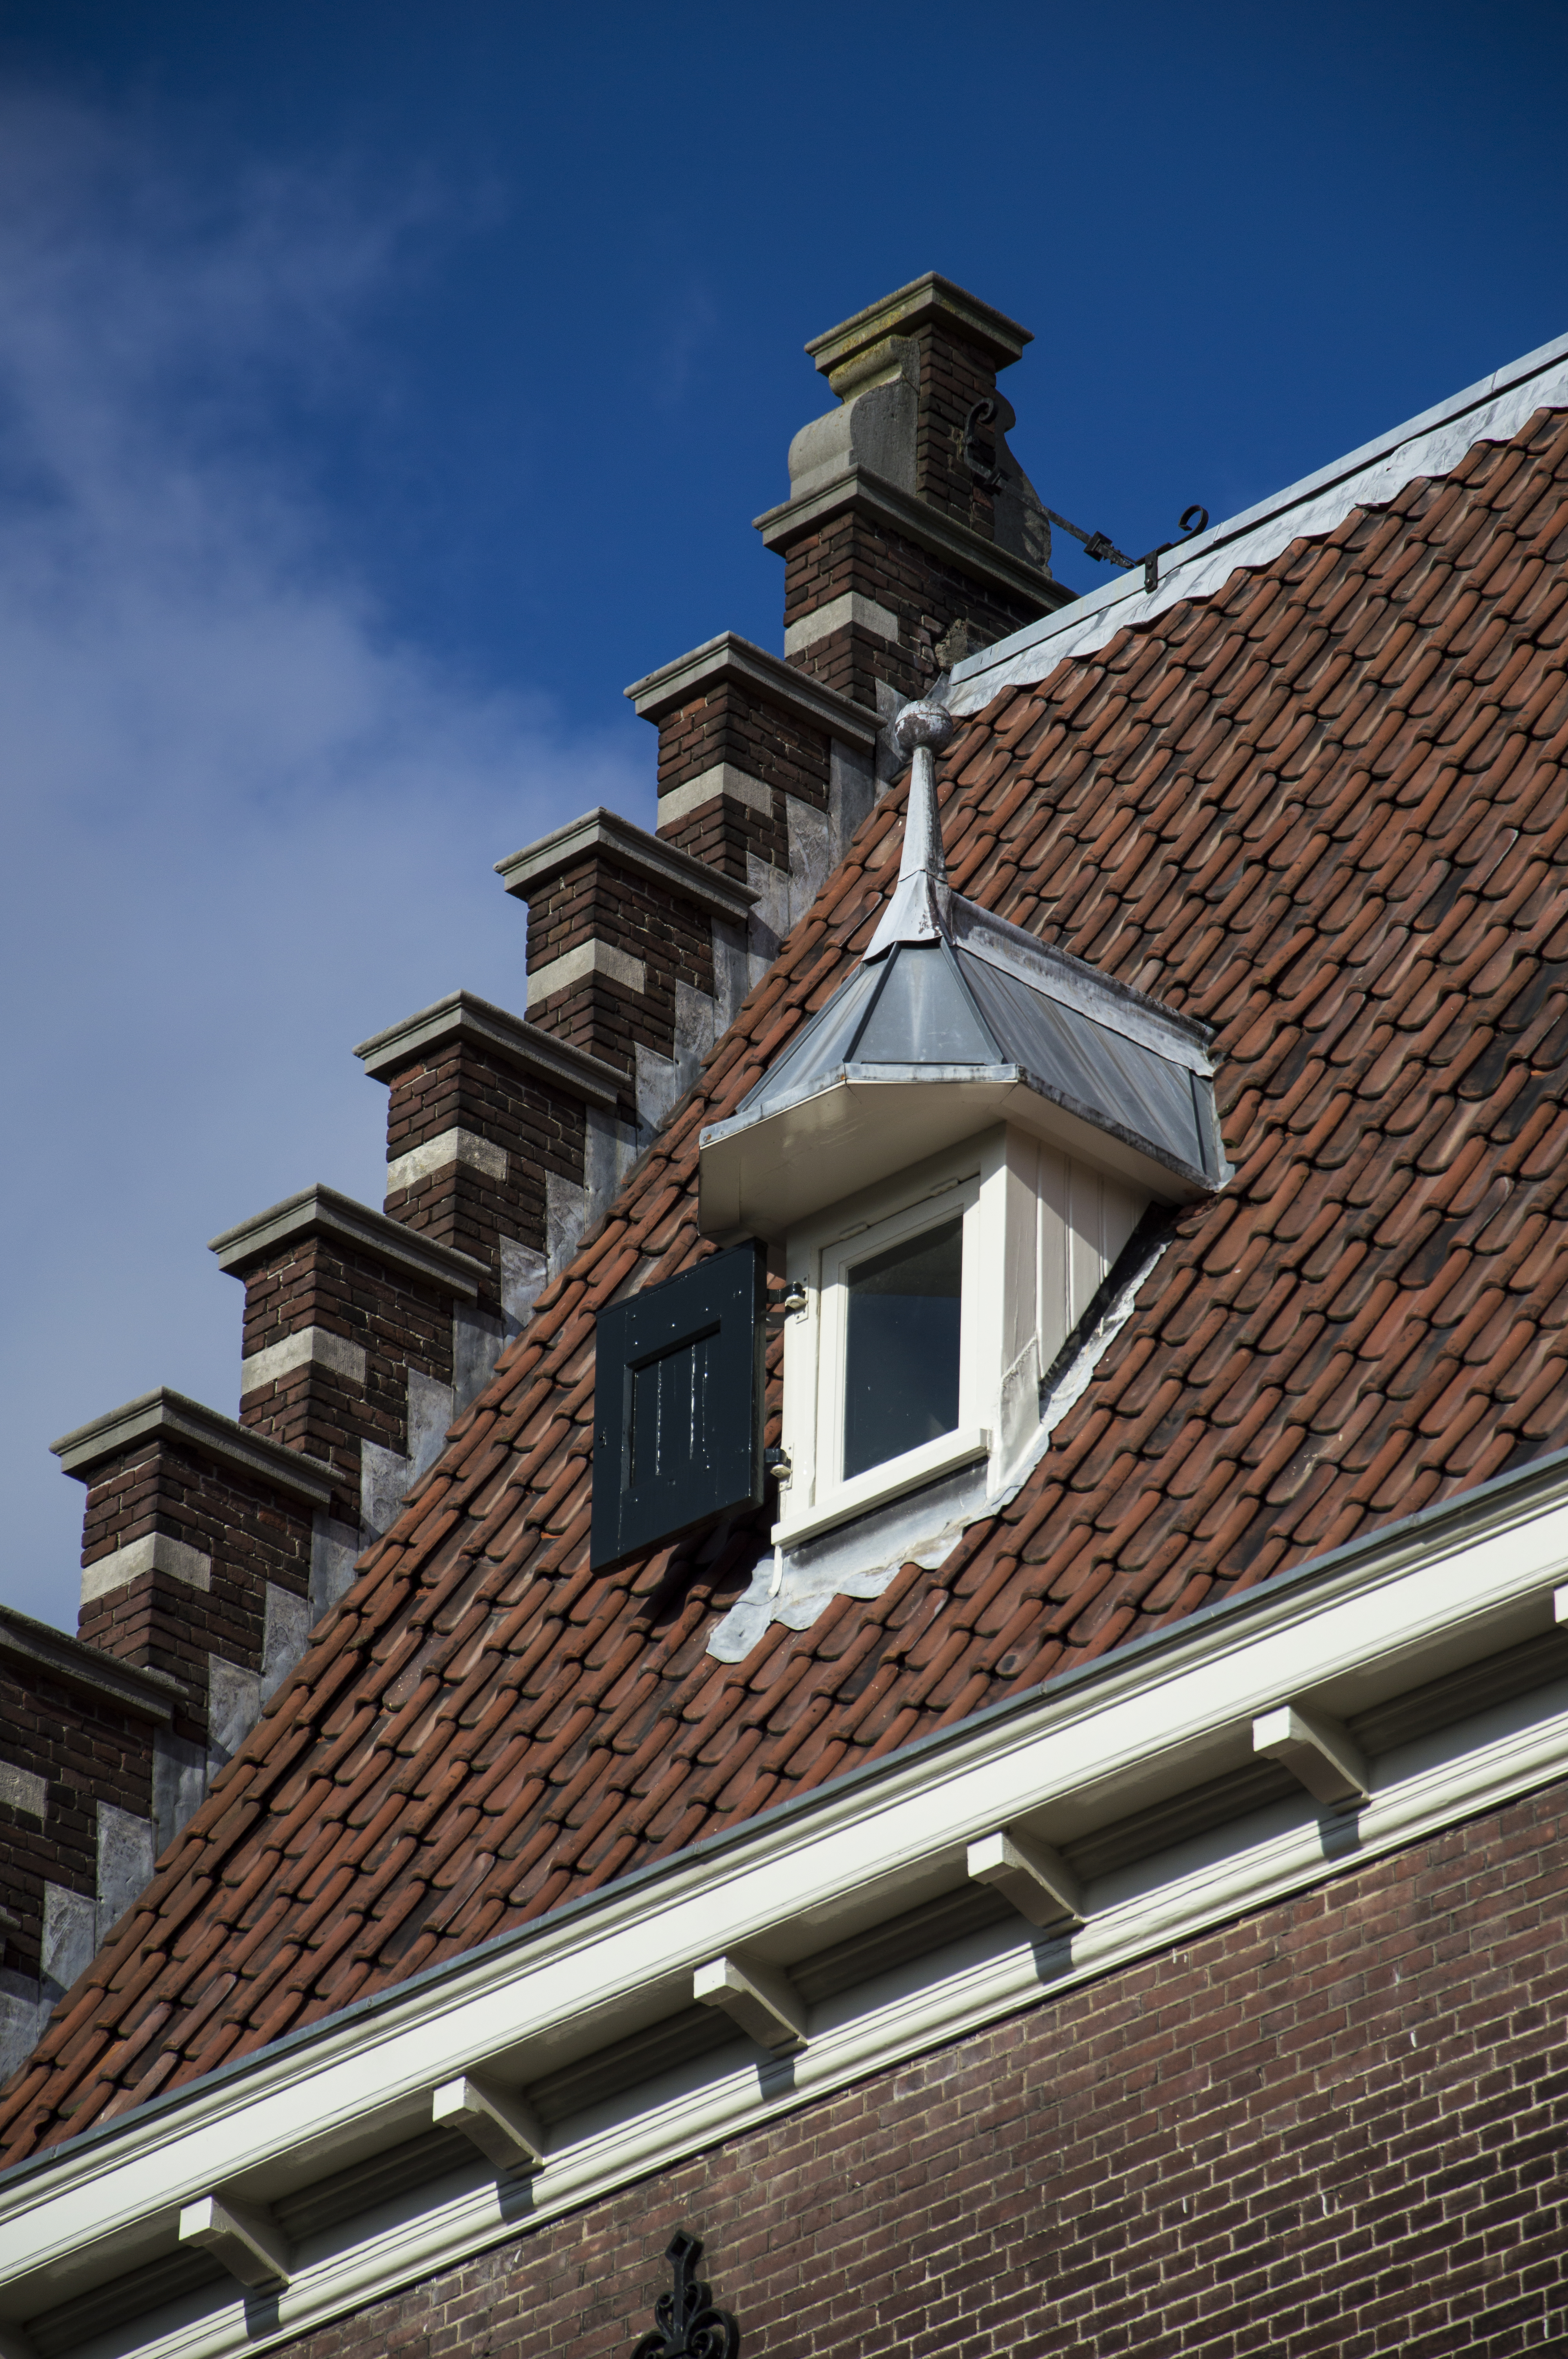
outdoor, architecture, photography, house, window, roof, building, urban, photo, tower, facade, nikon, historic, holland, nederland, netherlands, dutch, outdoorphotography, picture, photograph, fotos, foto, fotografie, urbanphotography, dach, paulvandevelde, pdvandevelde, padagudaloma, dordrecht, stadsfotografie, nederlandinfotos, historisch, stadswandeling, architectuur, pvdvfotografie, pdvandeveldedordrecht, diep, rondjedordt, dedordtevaer, dutchphotography, nederlandsefotografie, dutchphotogaraphy, totallydutch, fotografienederland, hollandsefotografie, fotografieholland, dordtmonumenteel, fotosdordrecht, fotosvandordrecht, erfgoedcentrumdiep, openmonumentendag, hofstraat, fotovandeweek, dordrechtmonumenteel, dak, raam, dakkapel, trapgevel, statenschool, residential area, outdoor structure